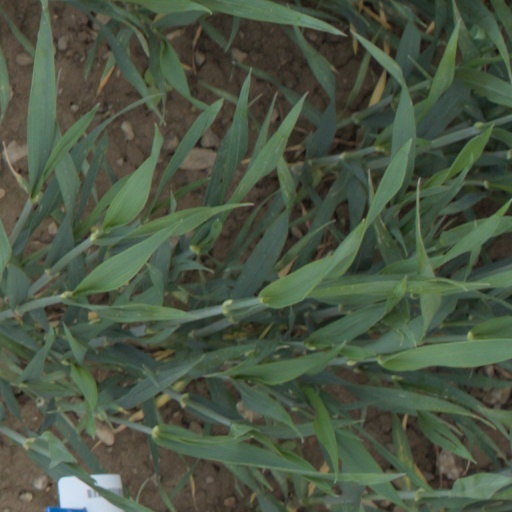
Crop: wheat